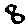
Label: 8